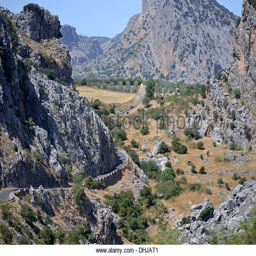
winding road in the mountains